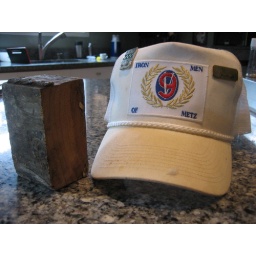
Grandpas hat and a piece of the deck of the boat he was on in WWII